Nectar

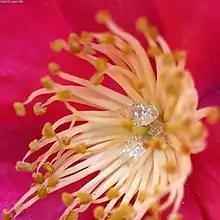
Nectar of camellia

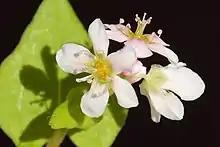
Orange-yellow nectaries and greenish nectar in buckwheat flowers

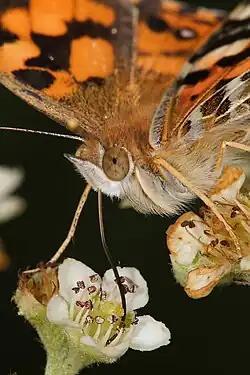
An Australian painted lady feeding on a flower's nectar

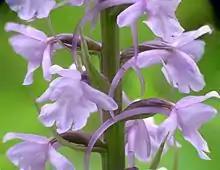
"Gymnadenia conopsea" flowers with nectar-filled spur

Nectar is a viscous, sugar-rich liquid produced by plants in glands called nectaries, either within the flowers with which it attracts pollinating animals, or by extrafloral nectaries, which provide a nutrient source to animal mutualists, which in turn provide herbivore protection. Common nectar-consuming pollinators include mosquitoes, hoverflies, wasps, bees, butterflies and moths, hummingbirds, honeyeaters and bats.